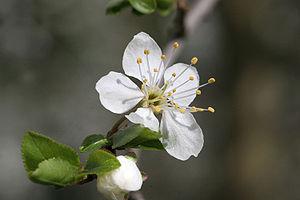
Le mirabellier est un sous-cultivar de prunier dont le fruit est la mirabelle. Le mirabellier est un arbre fruitier indissociable de la Lorraine.